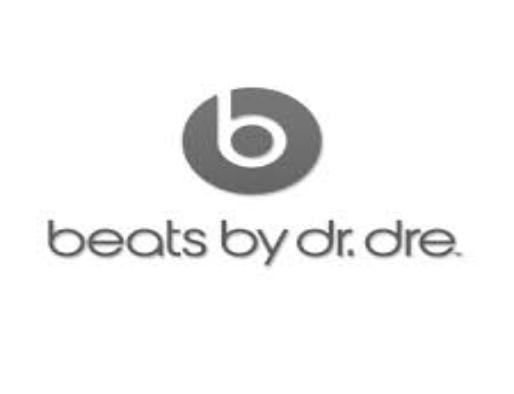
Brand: BEATS BY DRE
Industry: Electronic